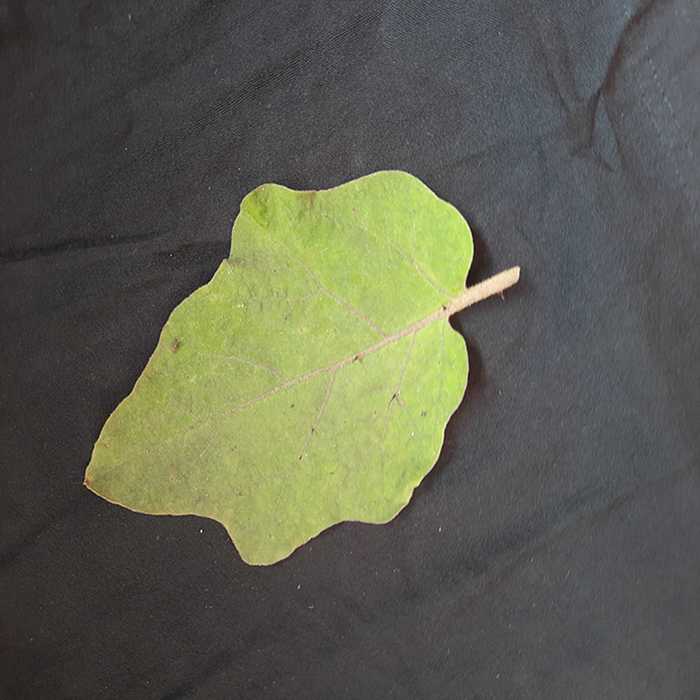
Plant: Eggplant
Label: Eggplant fresh leaf